Illinois State Redbirds men's basketball

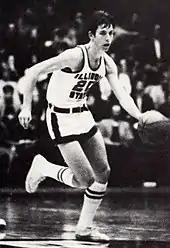
Doug Collins is the only Redbird whose number has been retired.

Illinois State has retired only one number in program history, that of first-team All-American and Olympian Doug Collins.